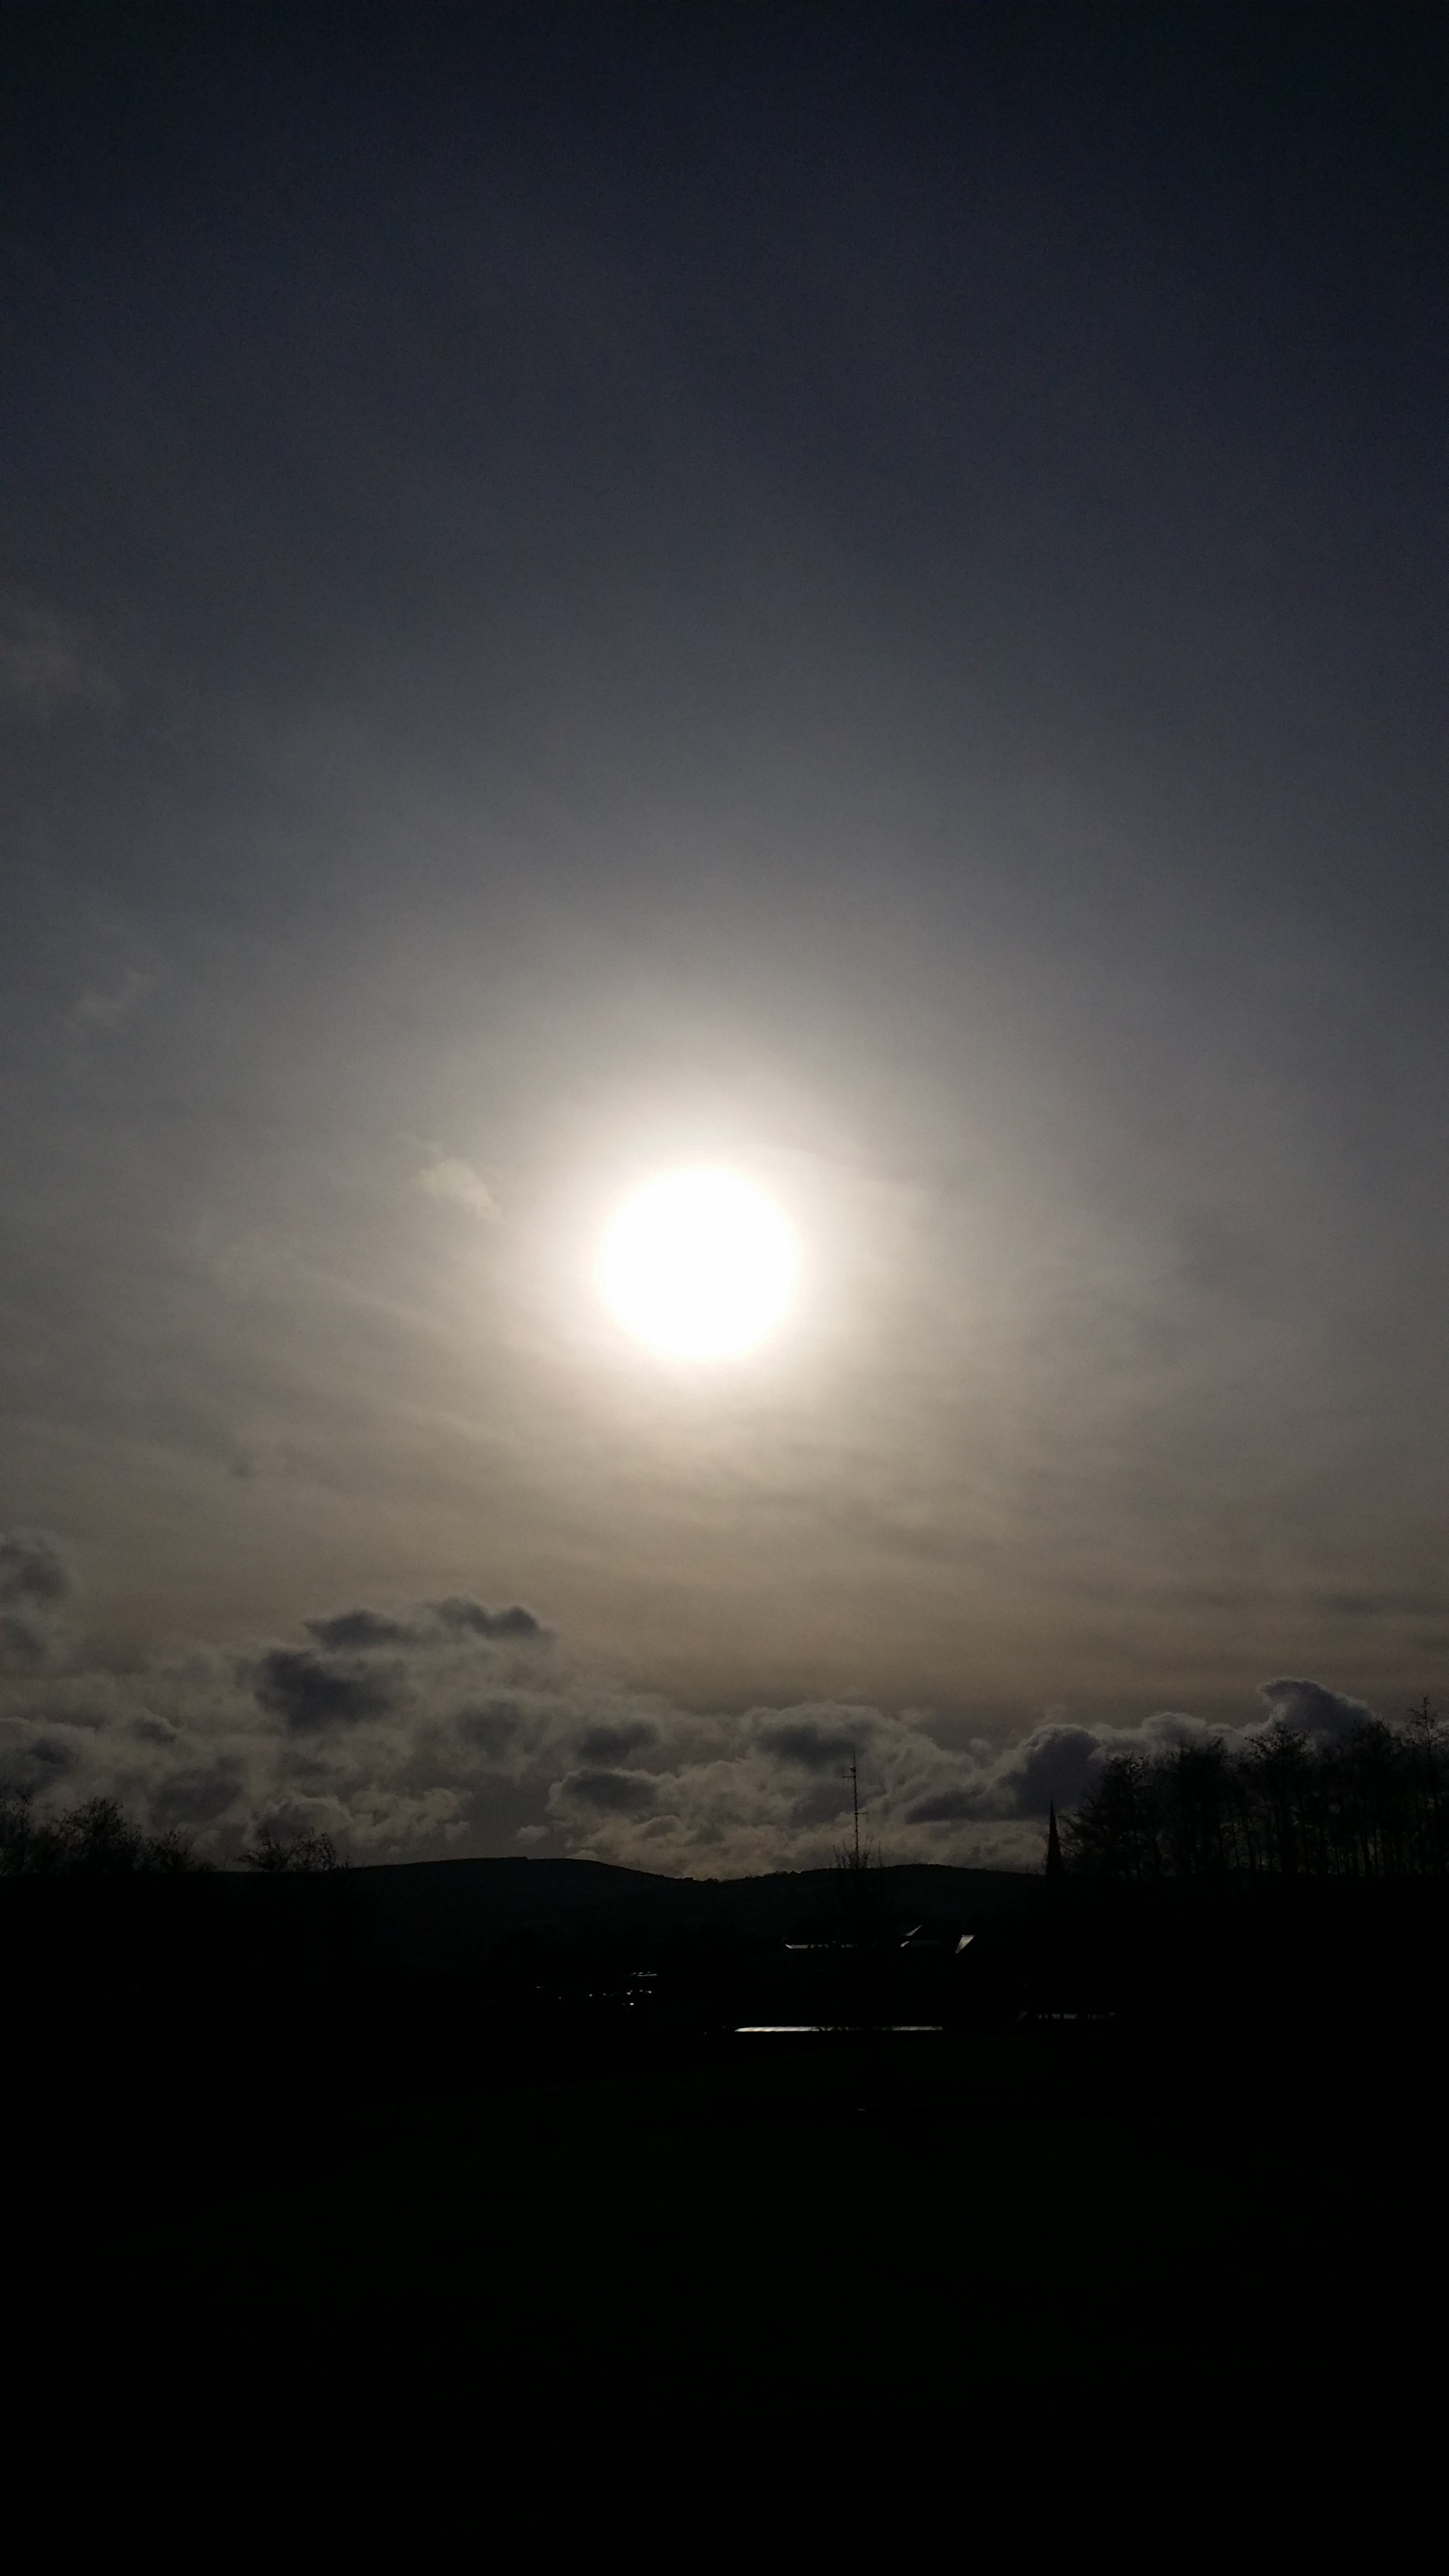
horizon, light, cloud, sky, sun, sunrise, sunset, night, sunlight, morning, dawn, atmosphere, dusk, evening, darkness, moon, full moon, moonlight, afterglow, astronomical object, atmospheric phenomenon, atmosphere of earth